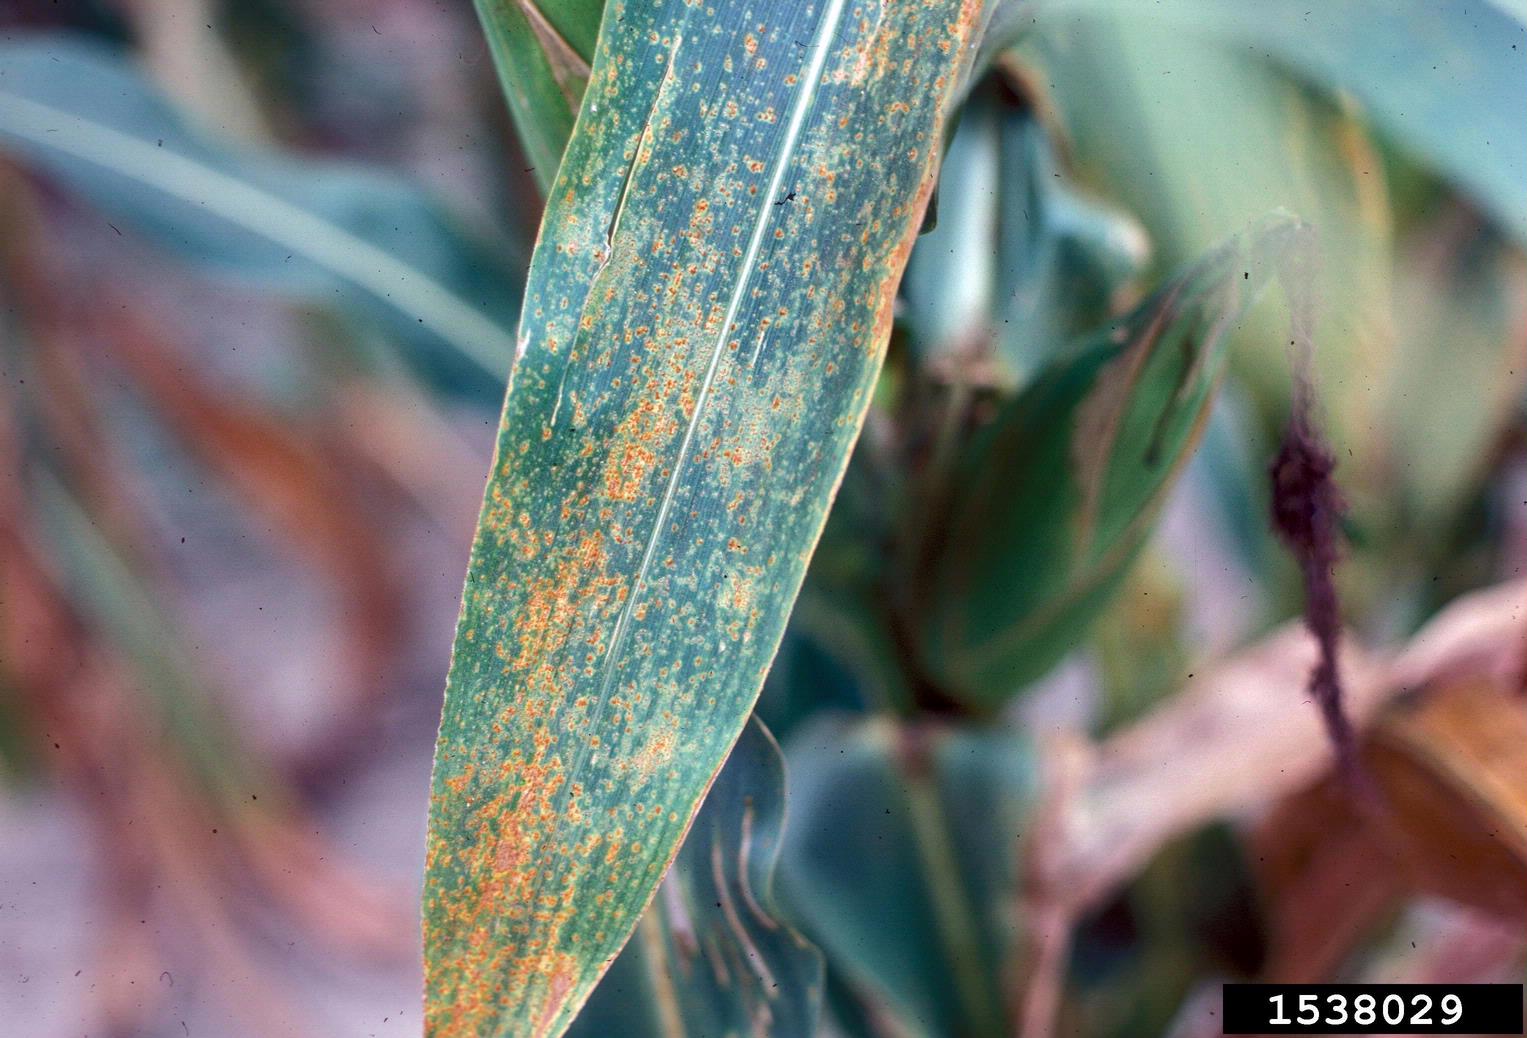
Plant: Corn
Disease: corn rust